Thanksgiving (United States)

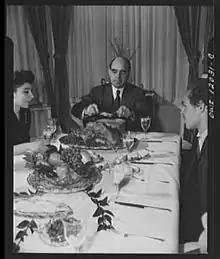
Mordecai Johnson, president of Howard University, serving portions of Thanksgiving turkey to members of his family in 1942

Jeremy Bang opines that, "Local boosters in Virginia, Florida, and Texas promote their own colonists, who (like many people getting off a boat) gave thanks for setting foot again on dry land."